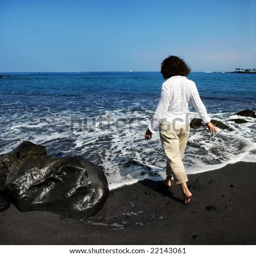
woman standing on a black sand beach